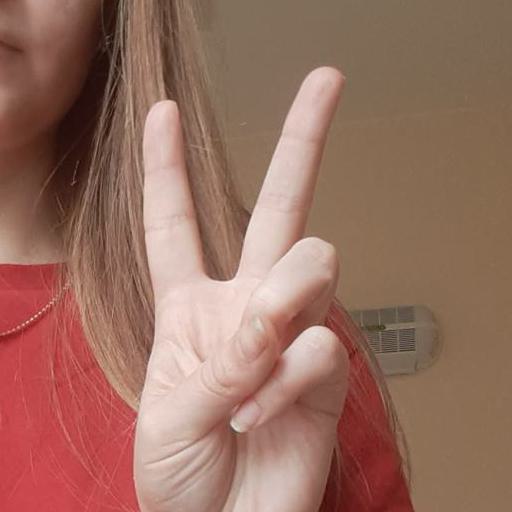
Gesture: peace